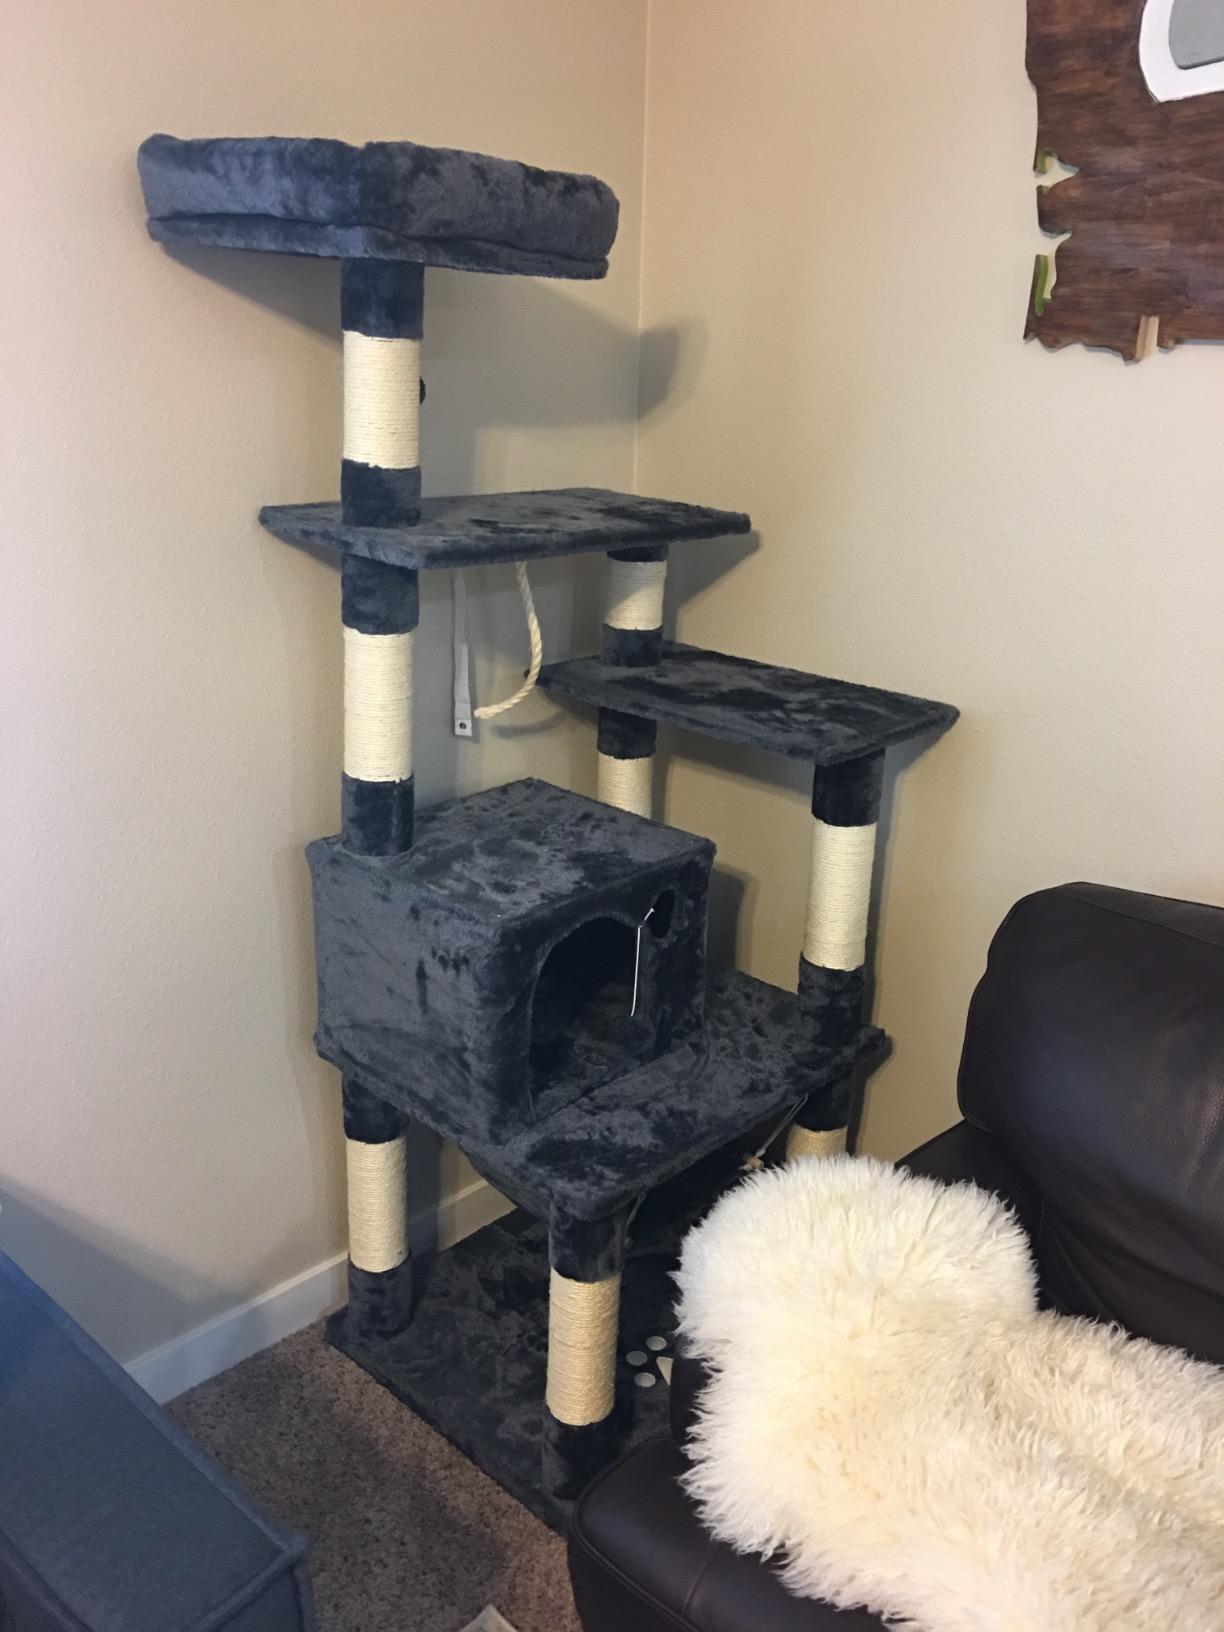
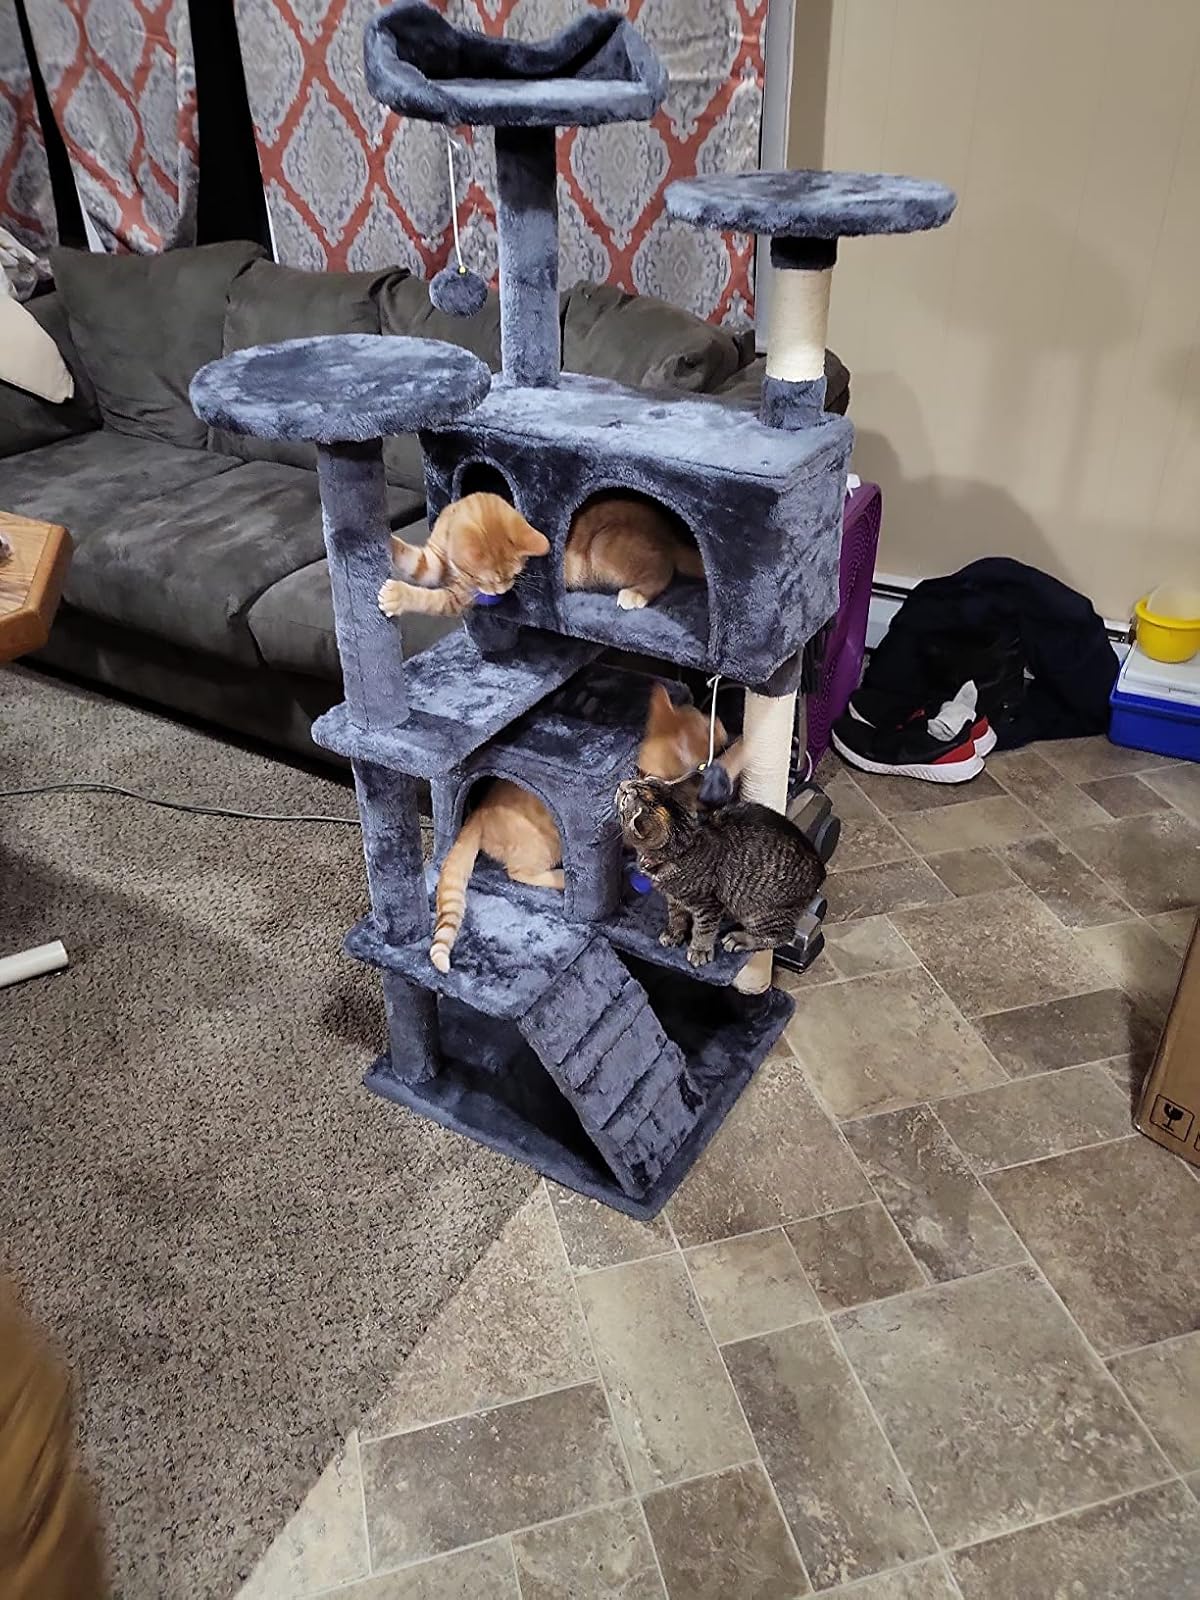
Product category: items_cat tree
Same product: no